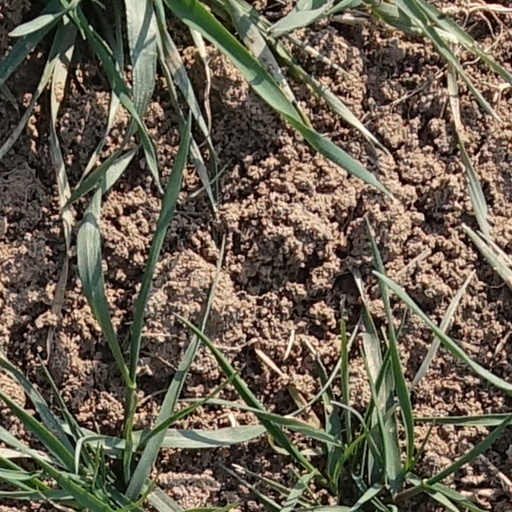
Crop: wheat